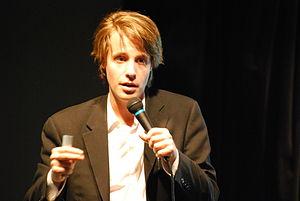
Simon Tremblay-Pepin, chercheur à l'Institut de recherche et d'informations socio-économiques.
L'Institut de recherche et d'informations socio-économiques est un organisme sans but lucratif québécois indépendant visant le financement et la diffusion de recherches et d'informations socio-économique. Fondé à l'automne 2000, il est basé à Montréal et se positionne contre le néolibéralisme et pour un « équilibre entre l’intérêt collectif et la liberté individuelle ».